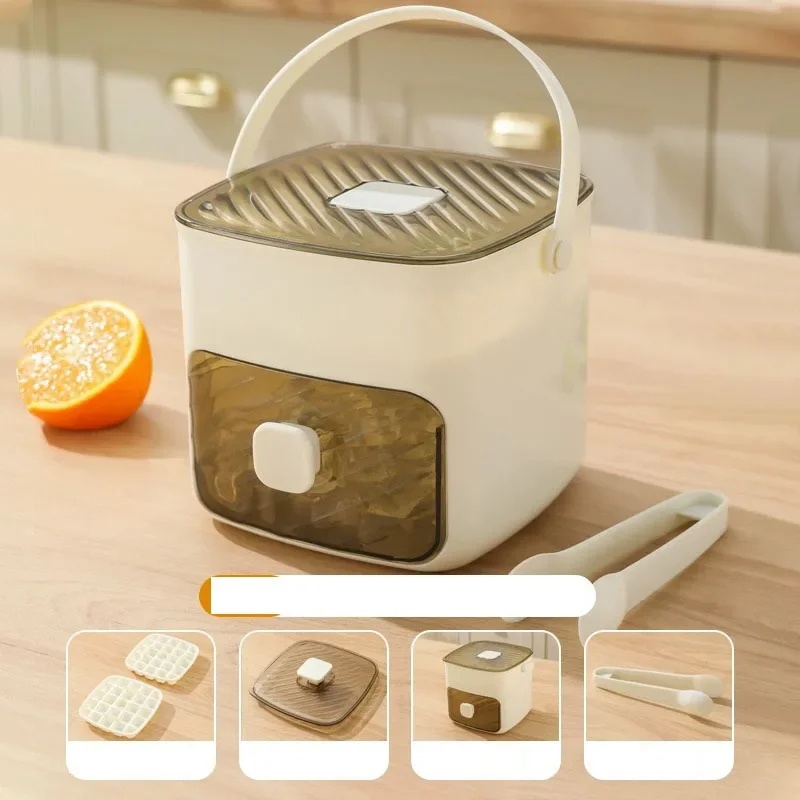
Avelena | Ein-Knopf-Einfachfreigabe-Eiswürfelschimmel
● Gestalten Sie erfrischende Momente mühelos mit der One-Touch Easy Release Eiswürfelschale, der mühelosen Möglichkeit, jedes Mal perfekte Eiswürfel zu entnehmen. ● Hergestellt aus flexiblem, lebensmittelechtem Silikon mit einem praktischen Ein-Tasten-Druckdesign, ermöglicht Ihnen diese Form, Eiswürfel sofort zu entnehmen – ganz ohne Drehen, Klopfen oder Unordnung. Einfach drücken und herausnehmen! ● Ideal für Wasser, Saft, Cocktails oder sogar Babynahrung und Kaffeewürfel, spart das kompakte, stapelbare Design Platz im Gefrierschrank und hält Ihre Würfel sauber und geruchsneutral. ● Haltbar, einfach zu befüllen und noch einfacher zu verwenden, es ist das coolste Upgrade, das Ihr Gefriergerät braucht! Spezifikation: ● Farbe: Weiß, Grün ● Merkmal: Umweltfreundlich, Vorrätig ● Material: ABS ● Typ: Eimer, Kühler & Halter
Brand: Avelena
Category: Home & Garden > Kitchen & Dining > Kitchen Tools & Utensils > Ice Cube Trays